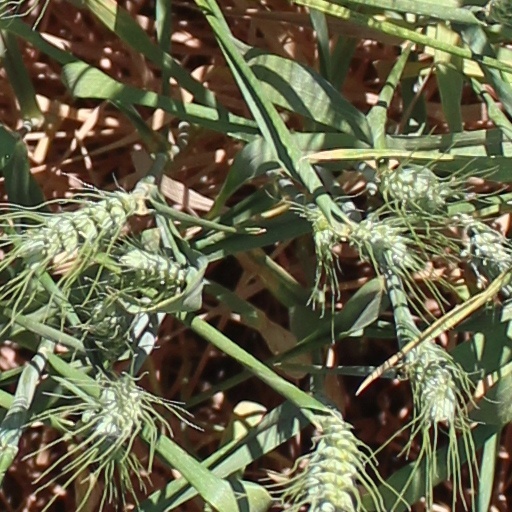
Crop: wheat